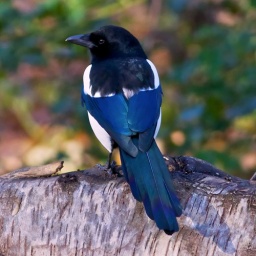
a magpie caught in just the right lighting to show off his real colours reflecting off the clear blue sky above